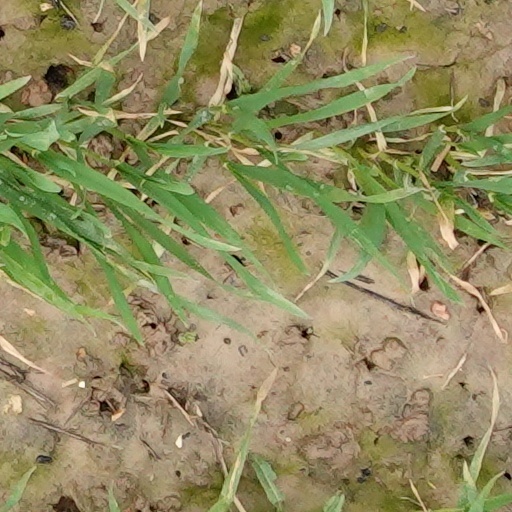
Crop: wheat